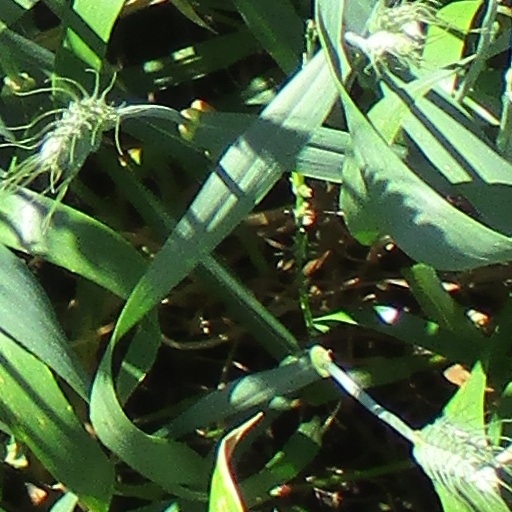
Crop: wheat